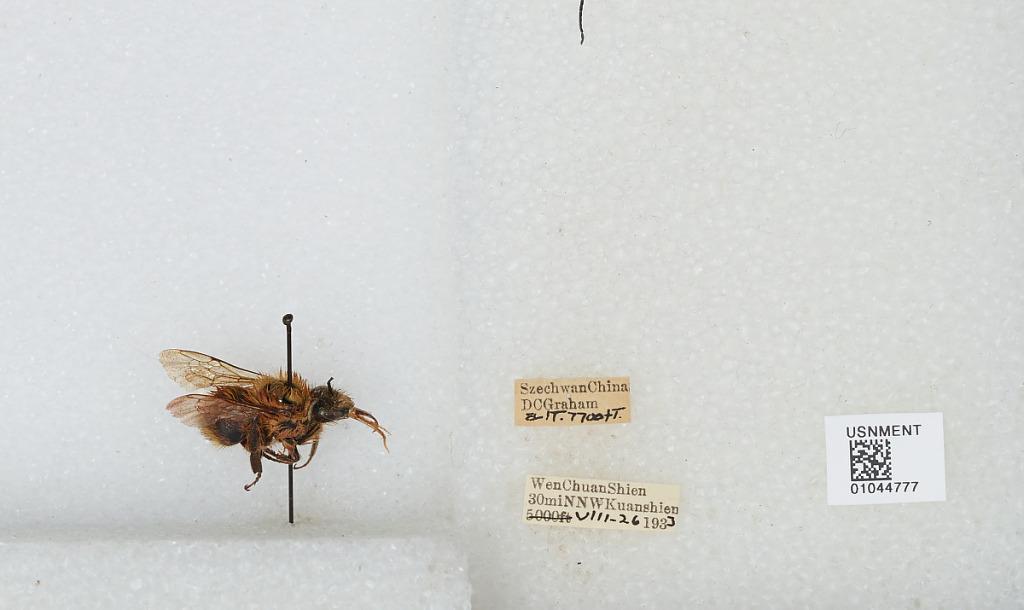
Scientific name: Bombus sp.
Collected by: D. Graham
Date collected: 1933-8-26
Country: China
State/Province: Sichuan
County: Wenchuan Xian
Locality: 30 miles NNW Kuanshien